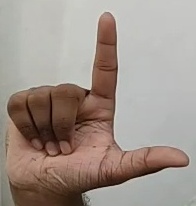
ASL sign: L